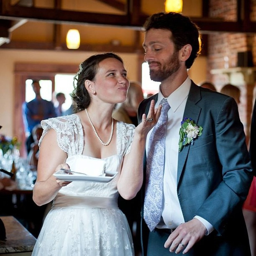
A woman standing next to a man in a suit and tie.
The groom stares right down his bride's dress, admiring her enticing, abundant cleavage.
A bride and groom smiling at each other as the bride eats cake.
a man with a beard and a woman in a wedding dress
A bride holds a piece of cake and looks up to the groom.